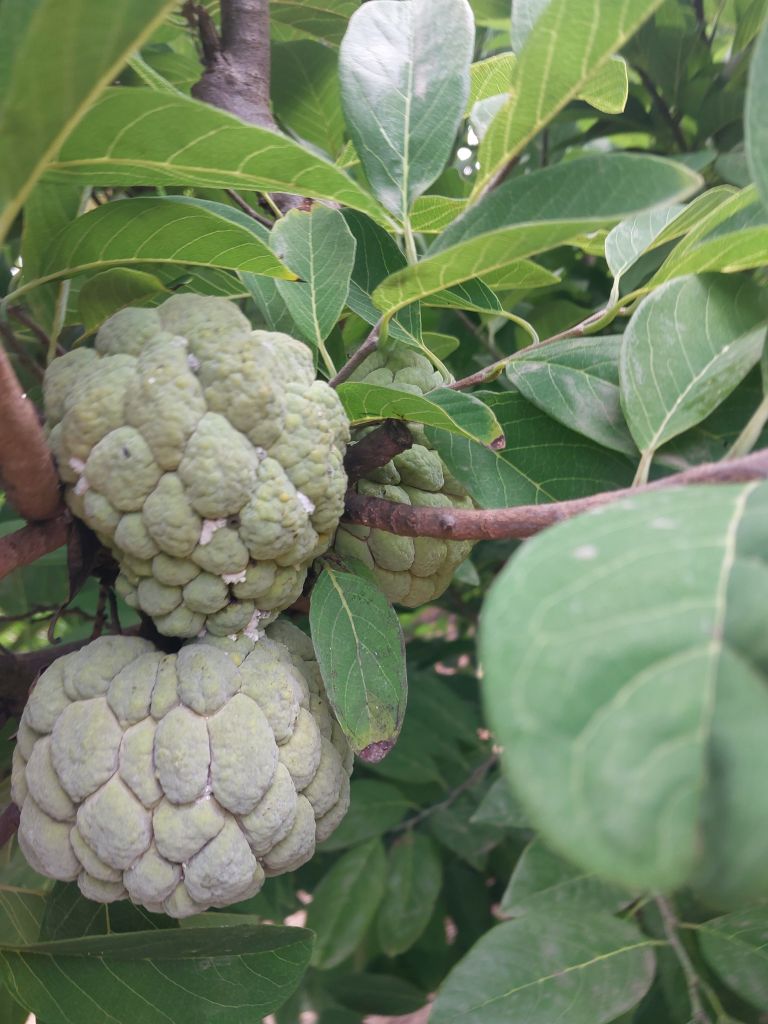
Disease label: Mealy Bug